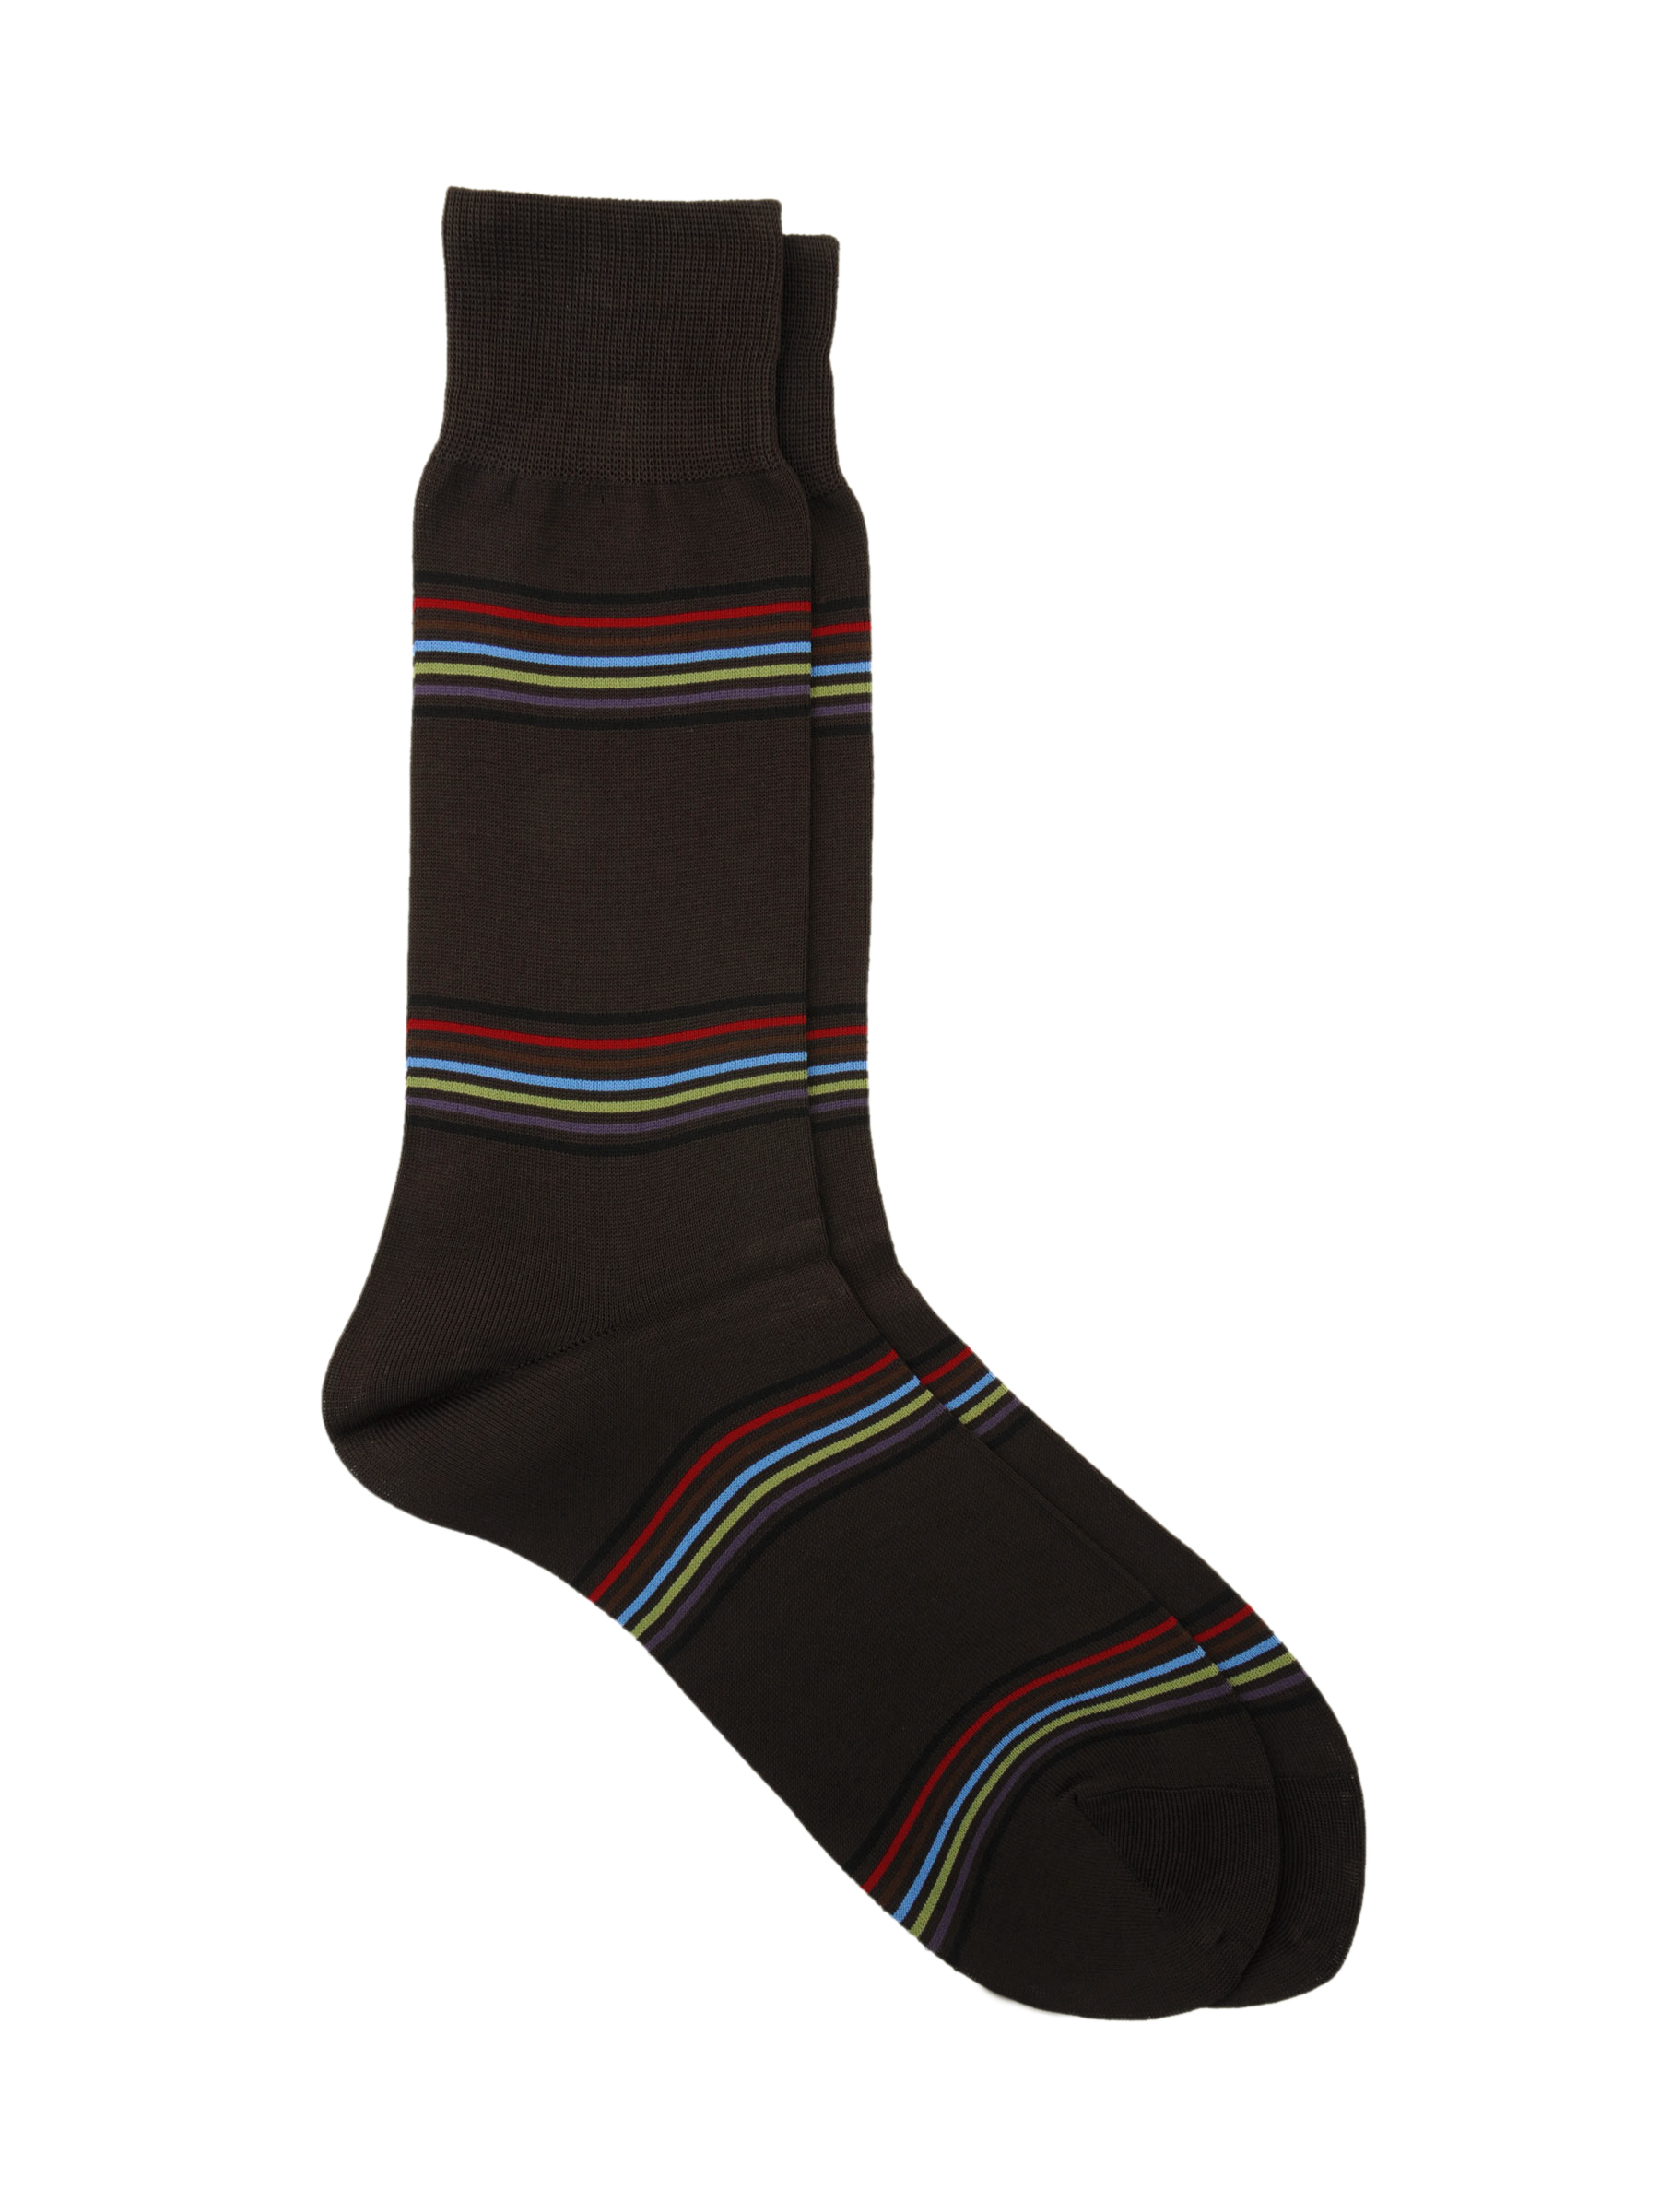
Reid & Taylor Men Stripes Multi Socks
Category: Accessories / Socks / Socks
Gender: Men
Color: Multi
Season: Summer 2016
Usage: Casual